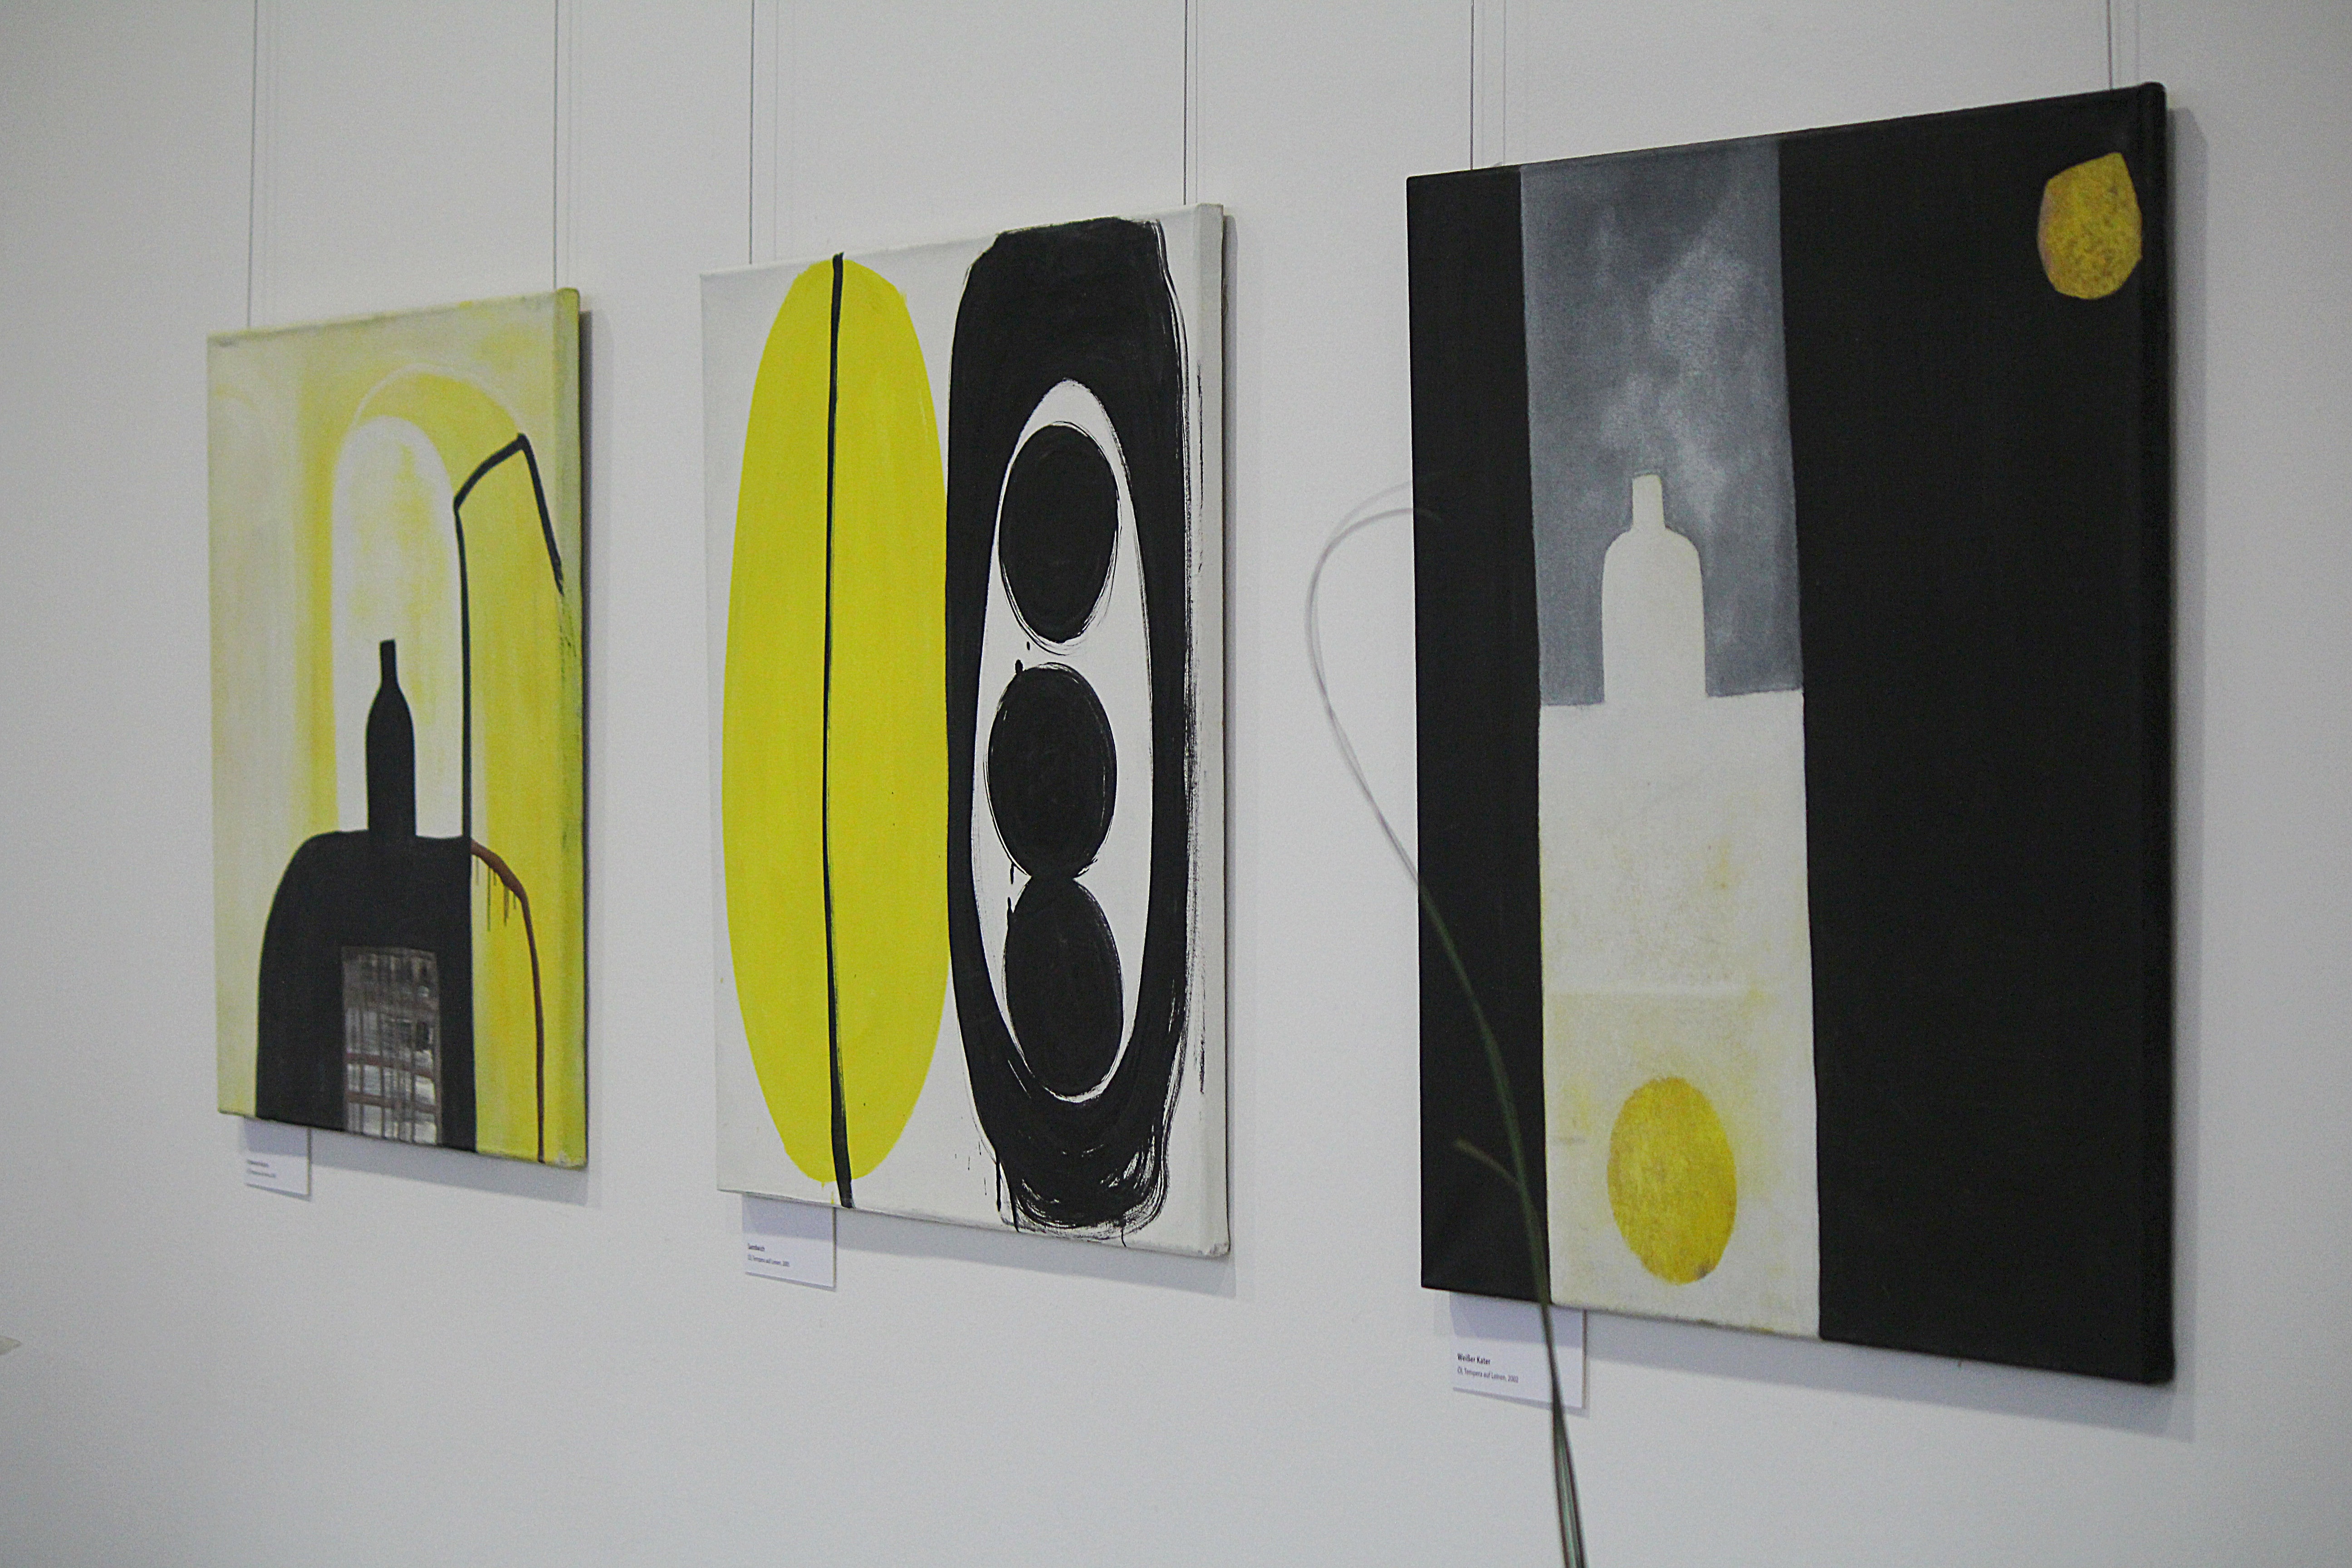
yellow, artwork, painting, brand, art, drawing, design, images, exhibition, modern art, graphic design